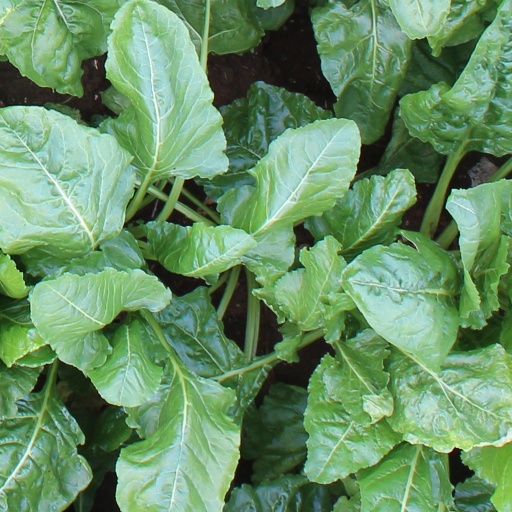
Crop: sugar beet